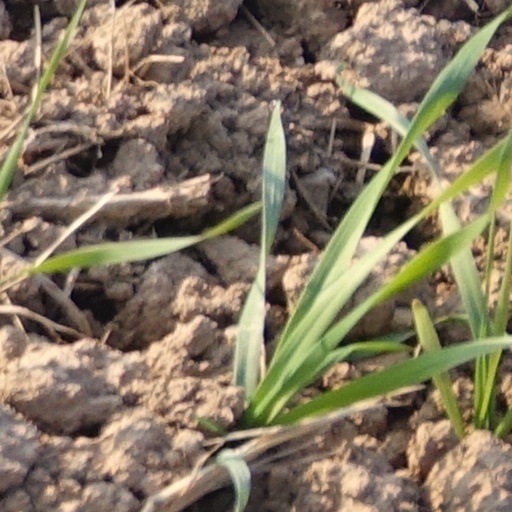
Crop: wheat